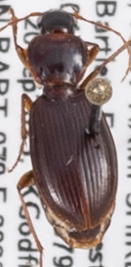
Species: Synuchus impunctatus
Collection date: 2023-09-20
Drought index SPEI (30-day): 1.058
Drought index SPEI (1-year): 1.706
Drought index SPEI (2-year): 0.678